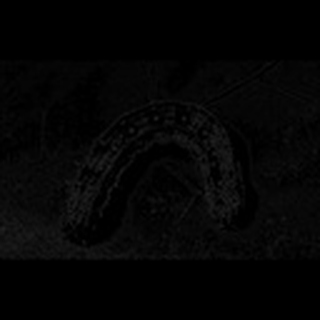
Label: cotton_army_worm